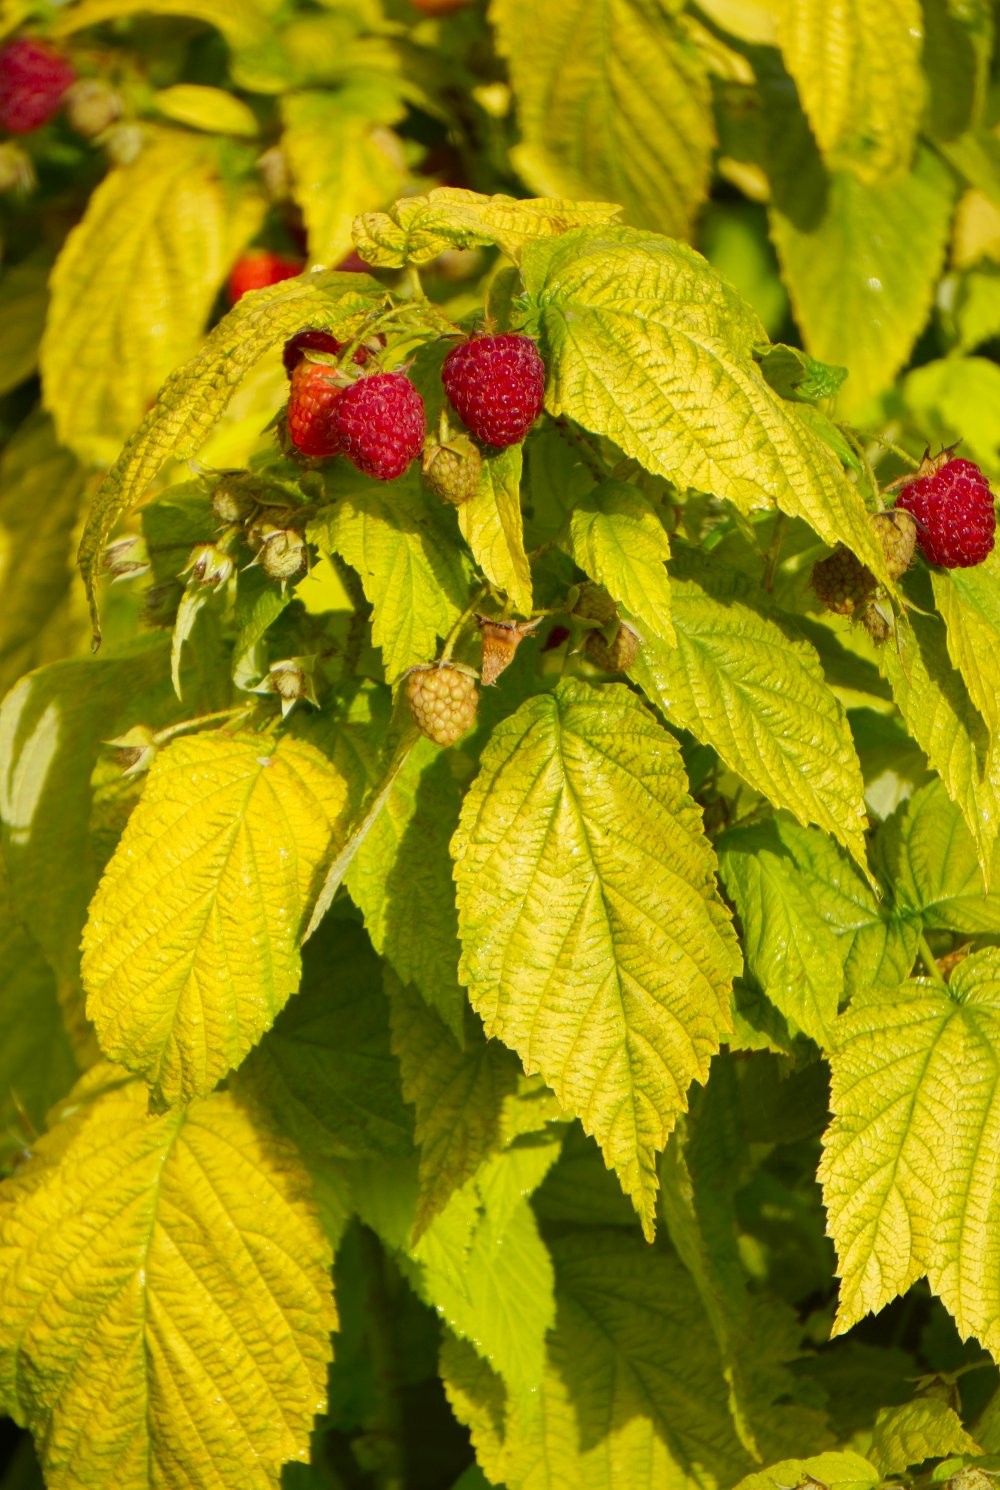
Labels: Raspberry leaf, Raspberry leaf, Raspberry leaf, Raspberry leaf, Raspberry leaf